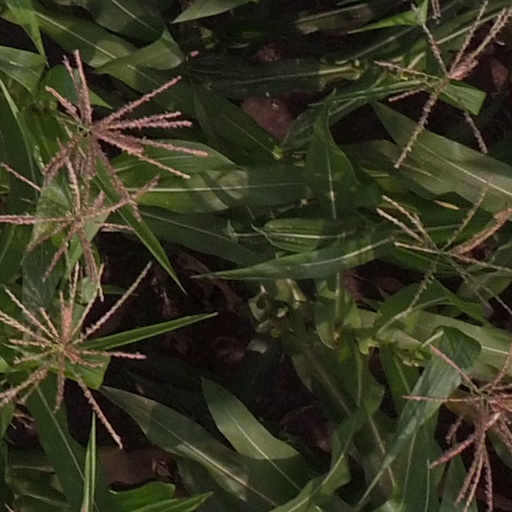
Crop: maize; corn